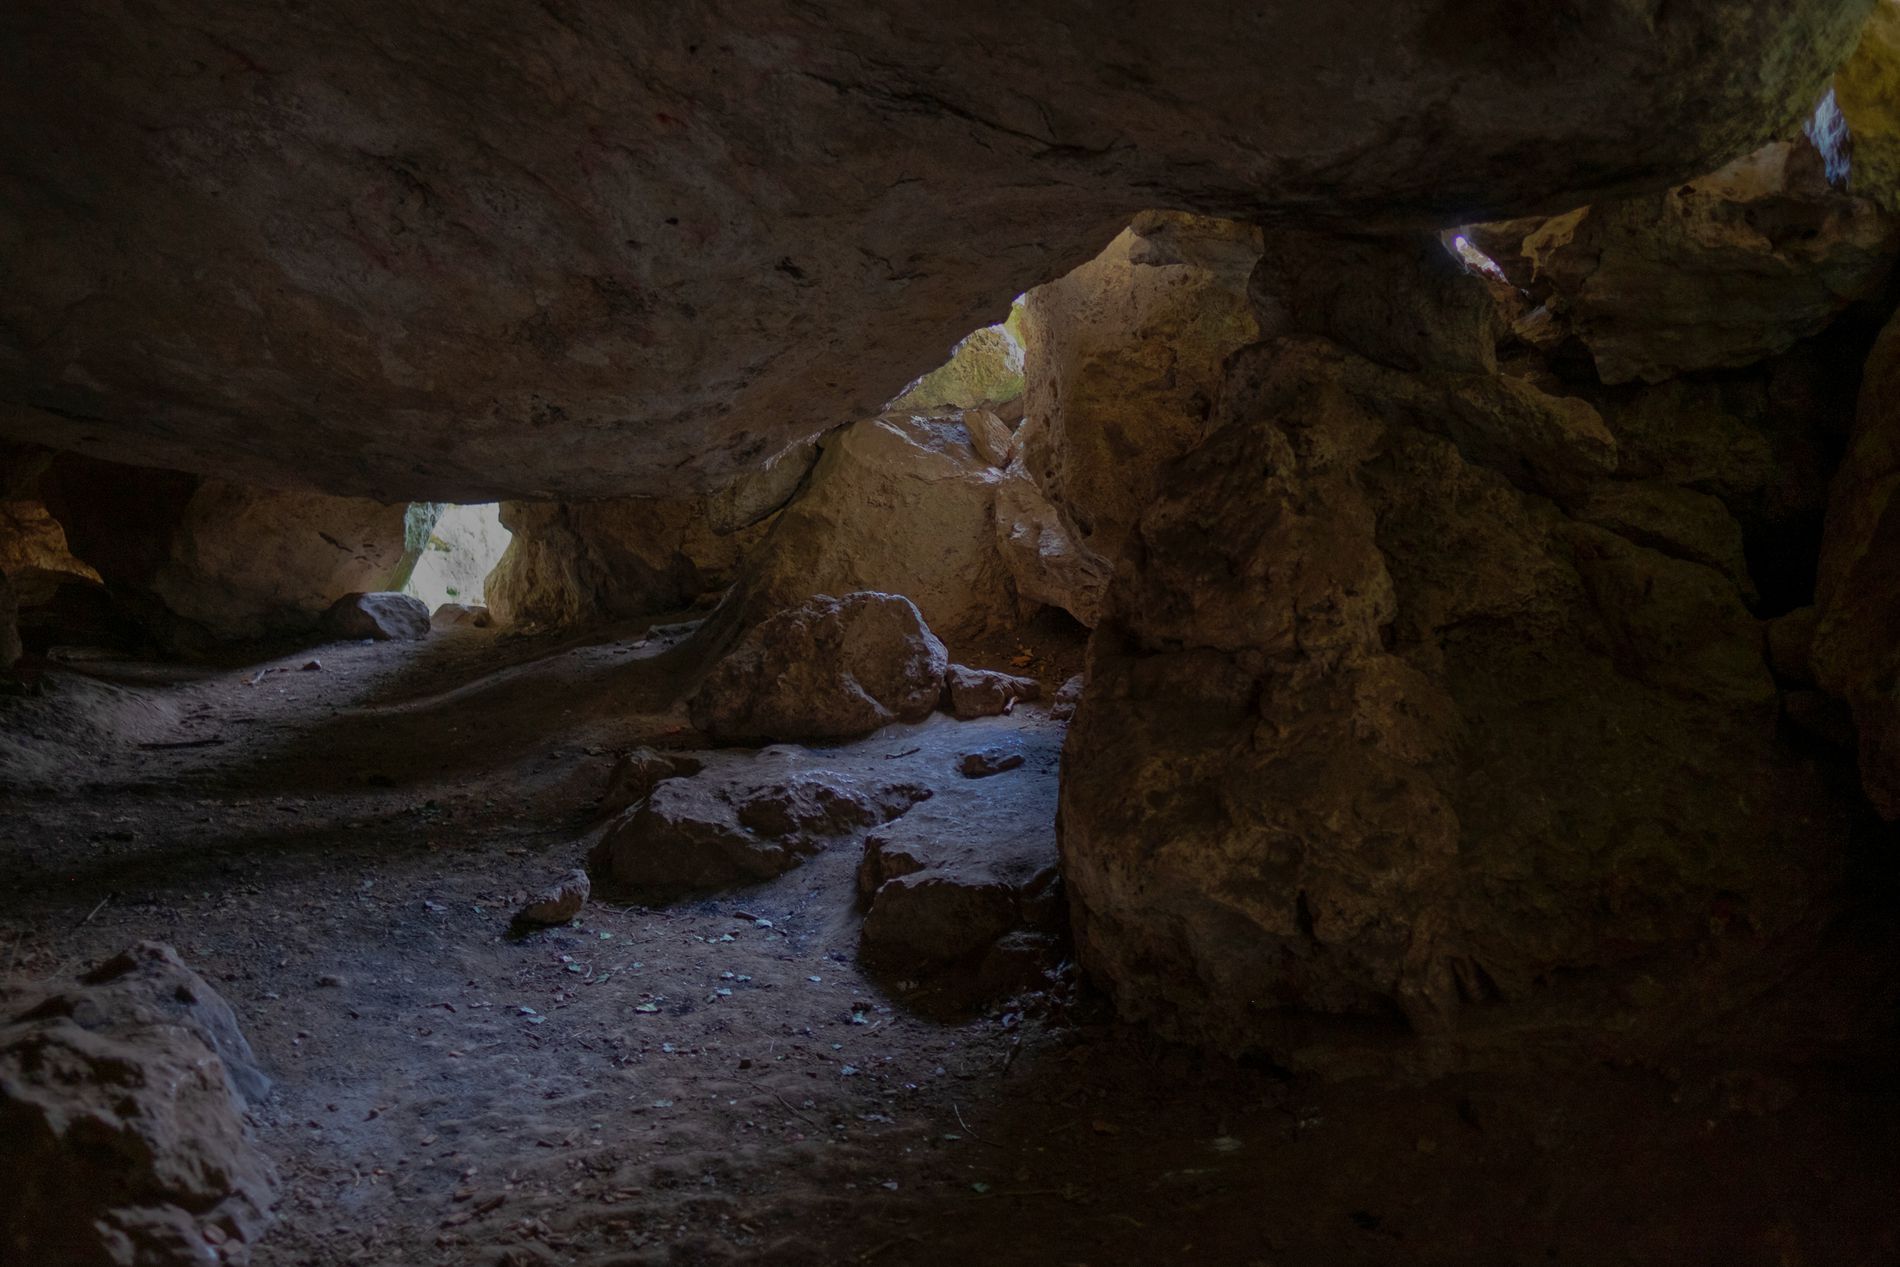
dark cave
A dark cave with rough rock walls and a lit opening in the background, with a dirt floor and scattered rocks.
From an interior angle, a dark cave with rough rock walls and a lit opening in the background, with a dirt floor, appears mysterious, calm, and an exploratory mood. Color palette: earthy and gray with subdued light. Photography style: wide with soft natural light.
Labels: Cave, Nature, Outdoors, Rock, Coast, Cove, Sea, Shoreline, Water
Camera: FUJIFILM X-T1
Lens: XF16mmF1.4 R WR
Aperture: F1.4
Exposure: 1/15 sec
ISO: 200
Focal length: 16.0 mm